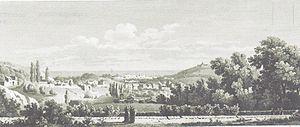
Les Caputxins de Sarrià sont une communauté des Capucins qui était installée à Barcelone en 1578 après une demande du Consell de Cent, contre la volonté du roi Philippe II.